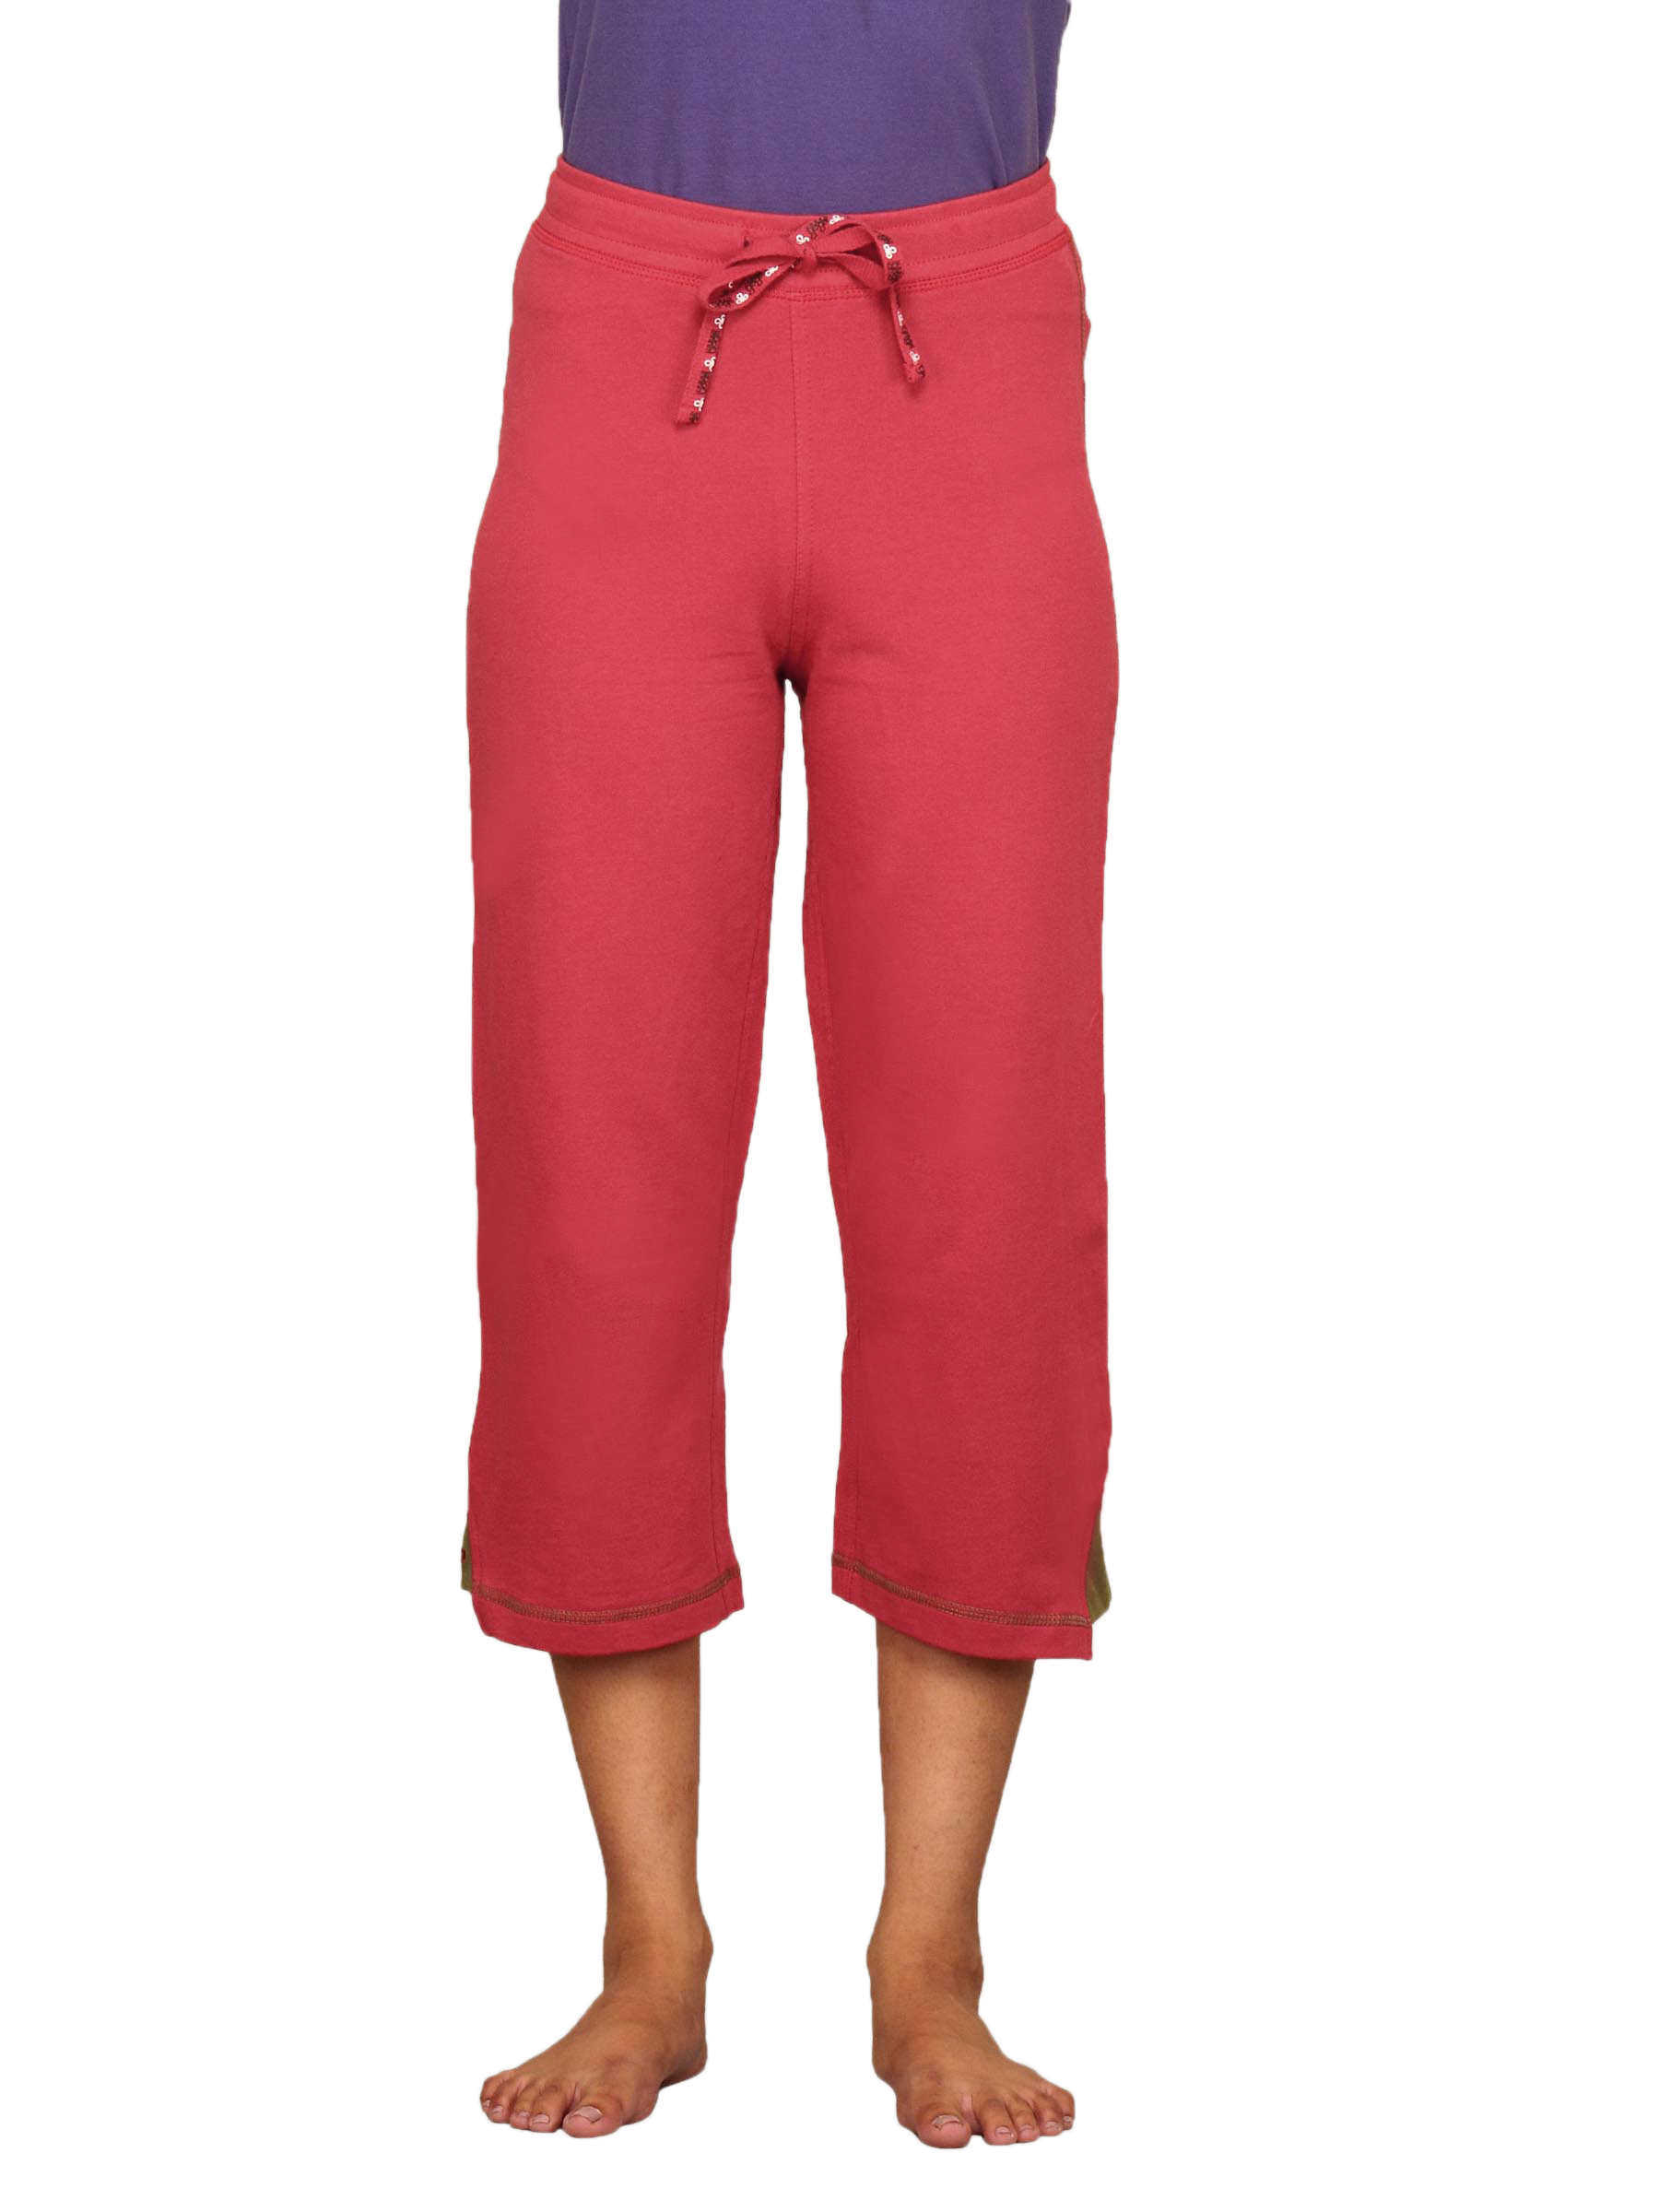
Urban Yoga Women Yoga Red Capri
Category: Apparel / Bottomwear / Capris
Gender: Women
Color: Red
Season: Summer 2011
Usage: Casual